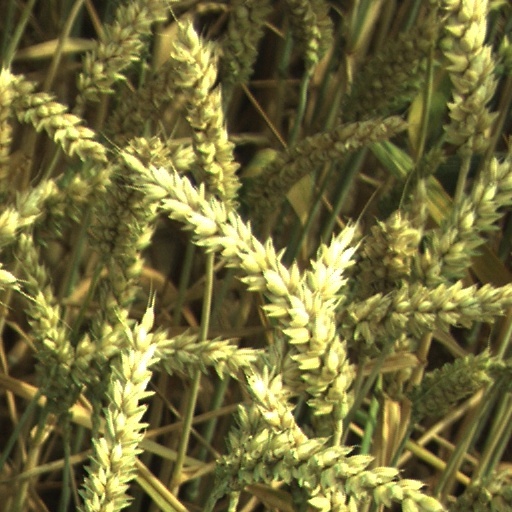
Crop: wheat